McAnally-Hilgemann Racing

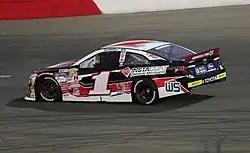
Jolynn Wilkinson in the No. 1 car at the All American Speedway in 2021.

On September 27, 2023, McAnally-Hilgemann Racing signed Daniel Dye for 2024. Dye will use the No. 43 from his previous team, GMS Racing. Dye was able to qualify for the Truck Series Playoffs, but he would be eliminated after the first round.